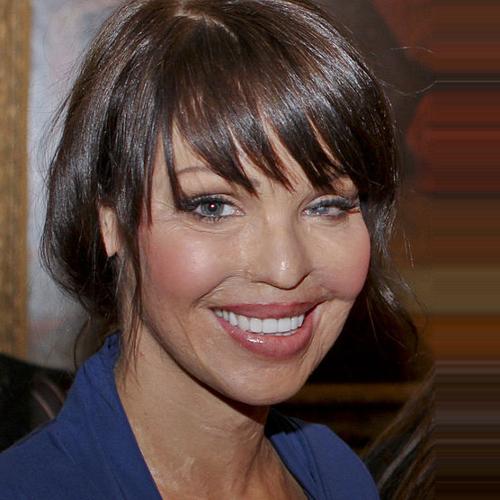
Age: 28